Mills County, Texas

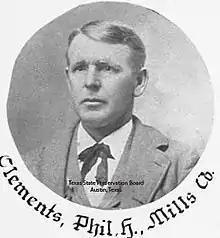
Phil H. Clements, "Father of Mills County"

The Comanche regularly hunted in what became Mills County, since it was located along the southeastern edge of a large buffalo range. Native tribes moved through the area via what locals called the Comanche Trail, which led to South Texas. Starting in the 1840s, aggressive groups of Comanche and Apache pushed the Tonkawa out and raided the area in an effort to keep control of it as late as 1850, frequently stealing horses and scalping settlers who had started to move there in significant numbers after 1855. The earliest settlers arrived when the area had no fences and land was free.